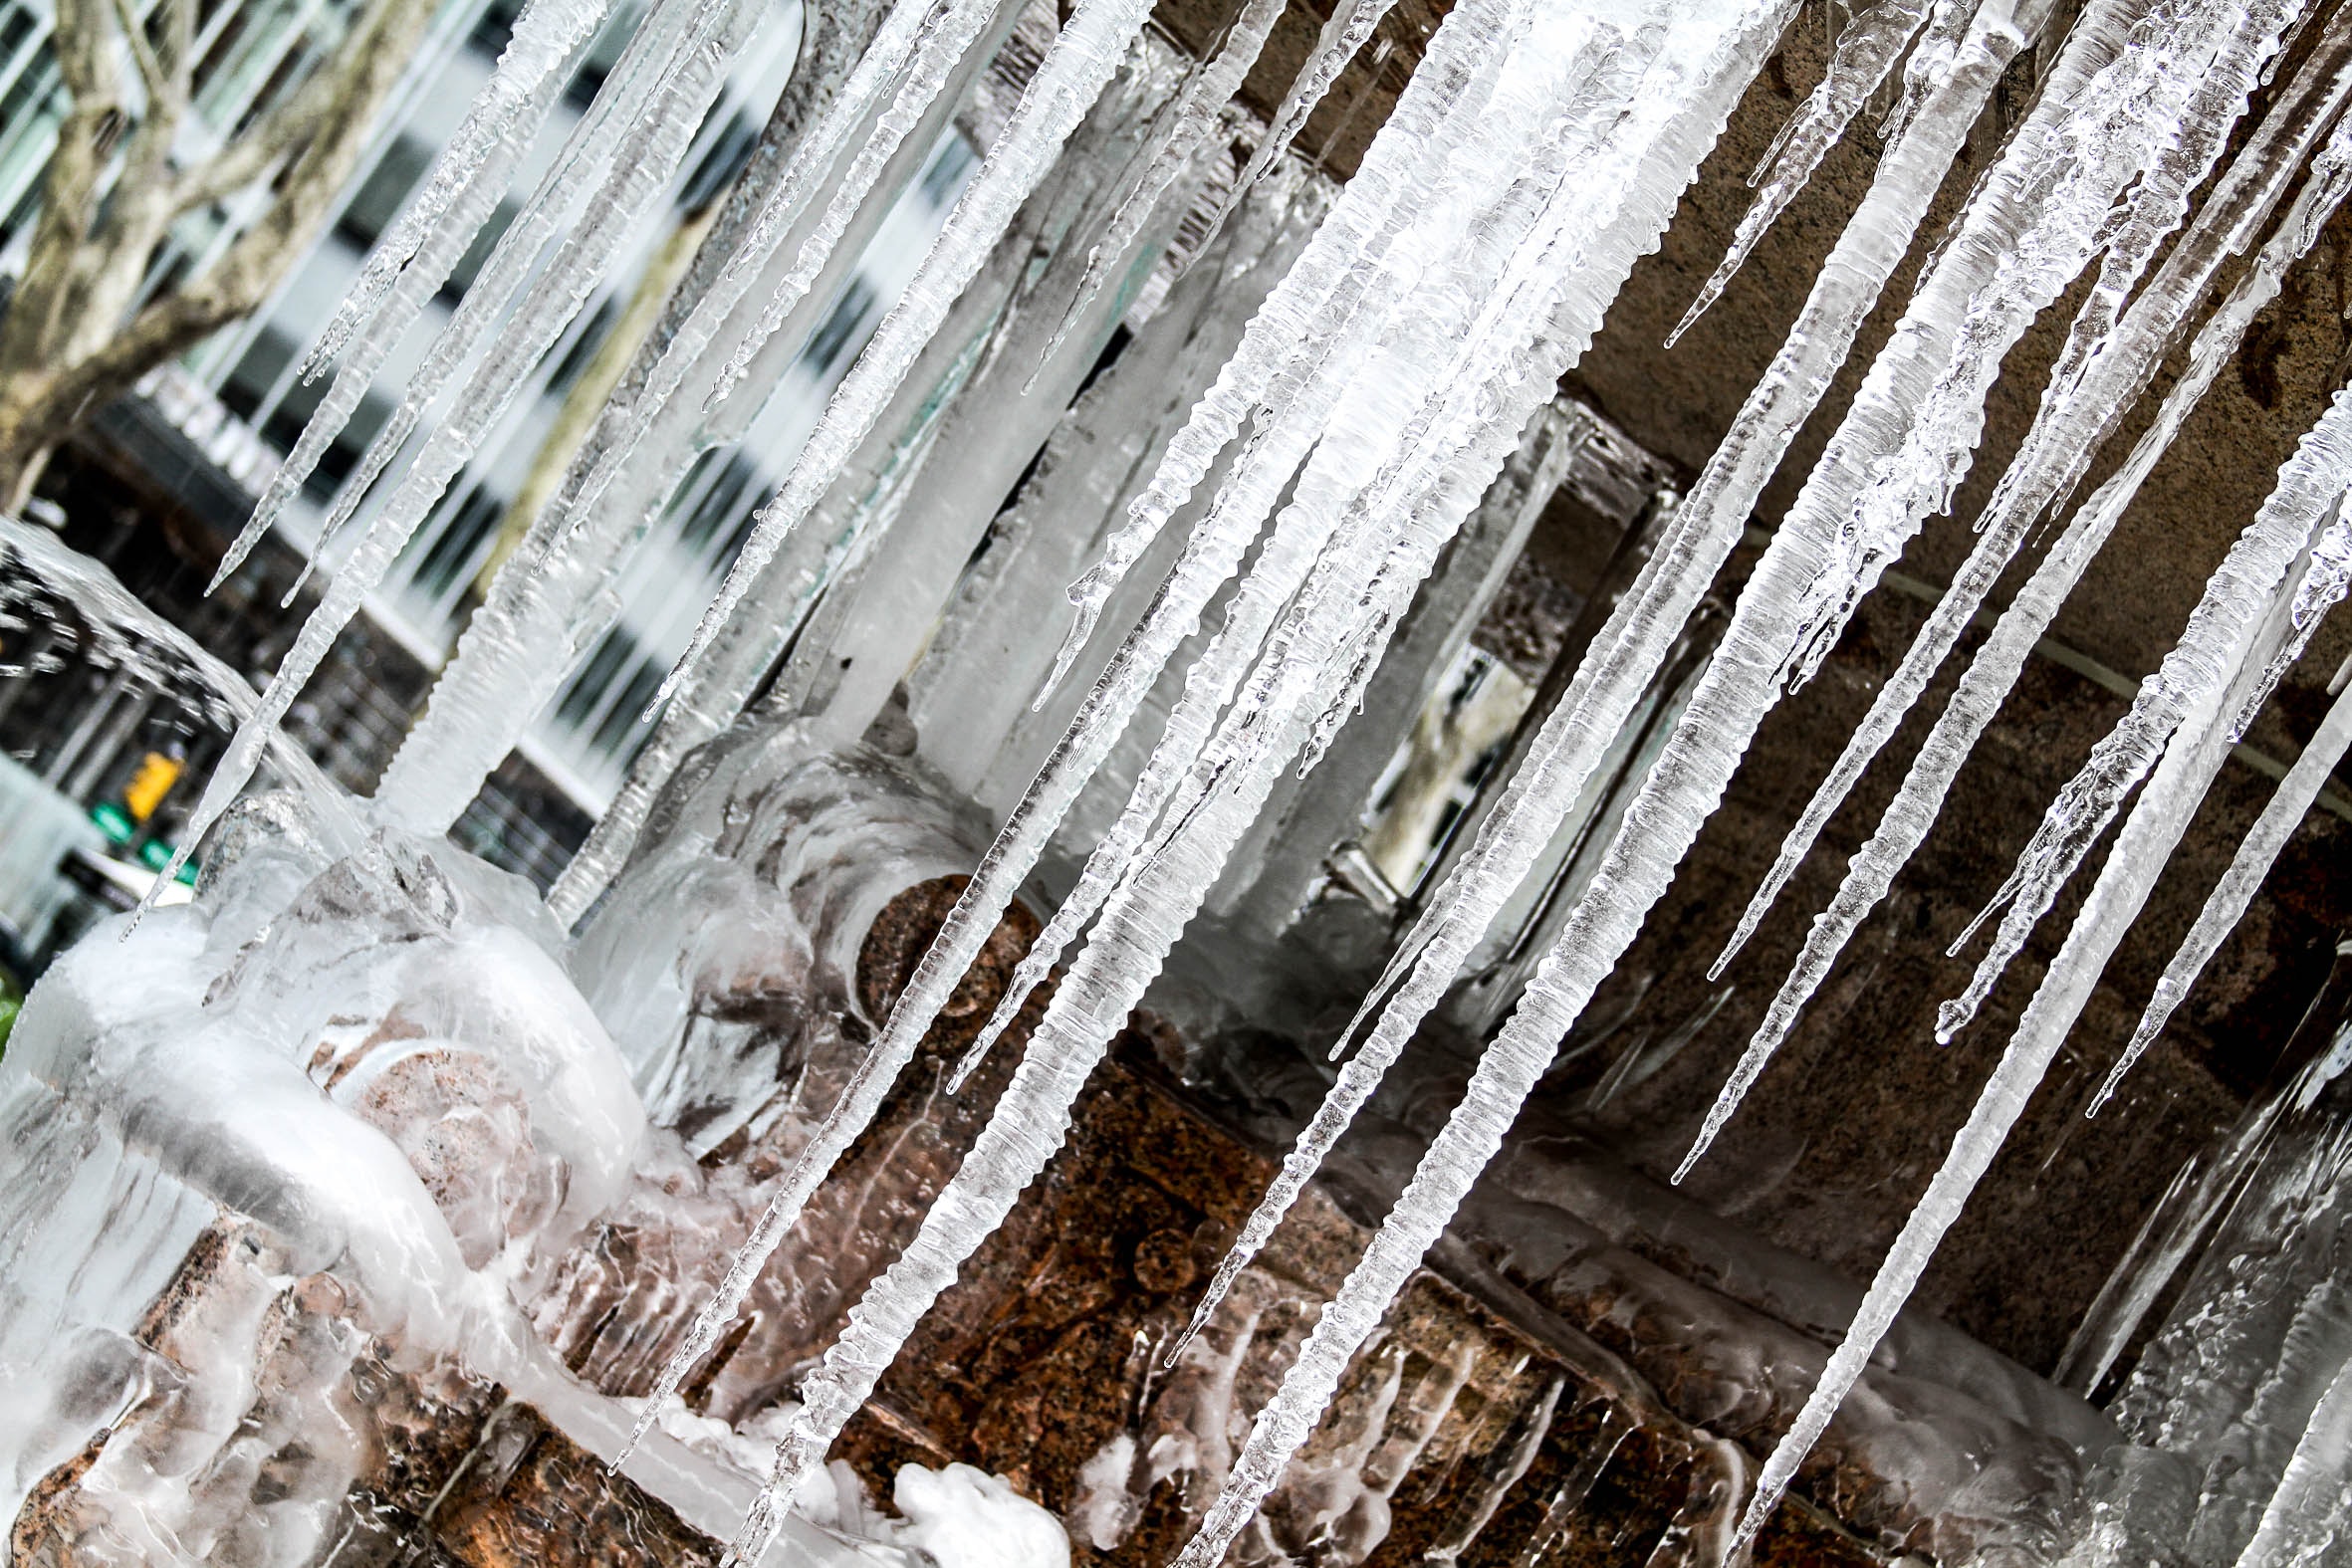
icicle, ice, freezing, water, winter, tree, photography, formation, stalactite